Anti-miRNA oligonucleotides

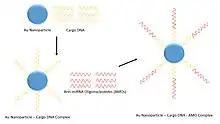
This figure depicts the method of using gold nanoparticles and cargo DNA to introduce AMOs into cells by "in vitro" transfection. Inspired by Figure 1.

Delivery of AMOs requires "in vitro" transfection into target cells. Presently there are difficulties with conventional methods of transfection that result in low delivery efficiency. In order to increase the effectiveness of AMO delivery, a 2011 paper proposed using functionalized gold nanoparticles. The gold nanoparticles increase delivery efficiency by conjugating with a cargo DNA that anneals to the AMO using complementarity. The cargo DNA is attached to the surface of the nanoparticle. Because many variations of DNA and RNA are unstable in "in vivo" conditions, carriers, such as nanoparticles, are necessary to protect from degeneration by nucleases. These nanoparticles are useful in order to facilitate uptake into the cell, and transfer the genetic information to the nucleus. Another in vivo method for delivery supported by results in mice is the injection of AMOs intravenously. Tail vein injection of AMOs in the mice were shown to be effective. In order for this system to be useful, the AMOs were conjugated with cholesterol for increased uptake into the cell through the membrane and were chemically modified by 2′-OMe phosphoramidites to prevent degradation of the AMOs.